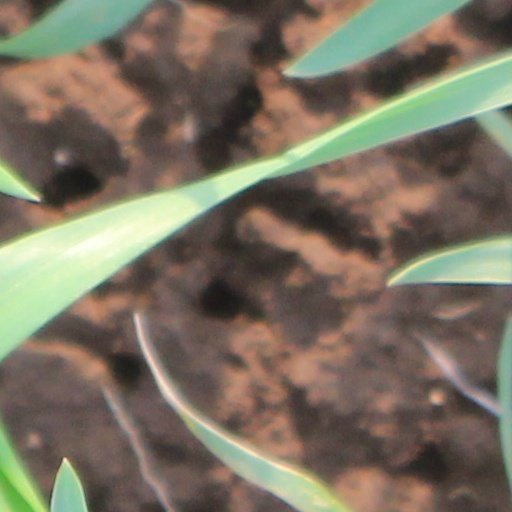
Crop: wheat